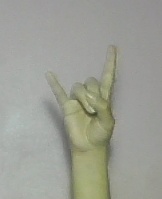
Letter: la